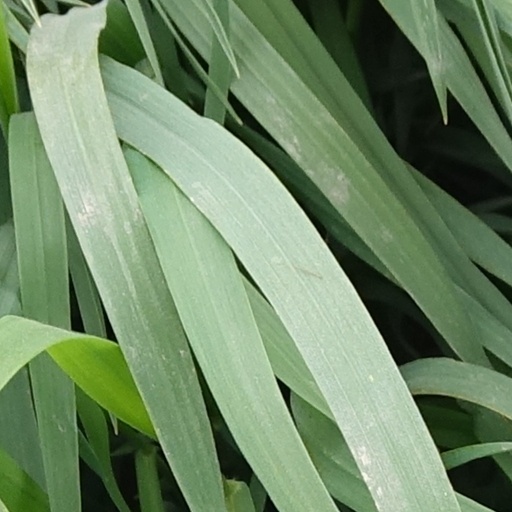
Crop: wheat